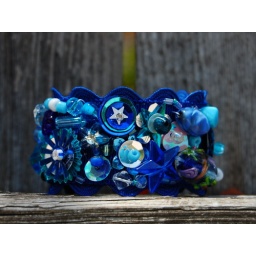
Electric blue ribbon with blue ribbon edging, pink beads and sequins. Kids size, but can be made in any size.